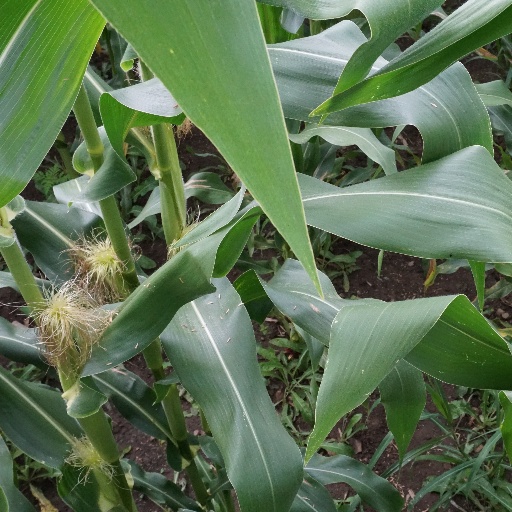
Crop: maize; corn